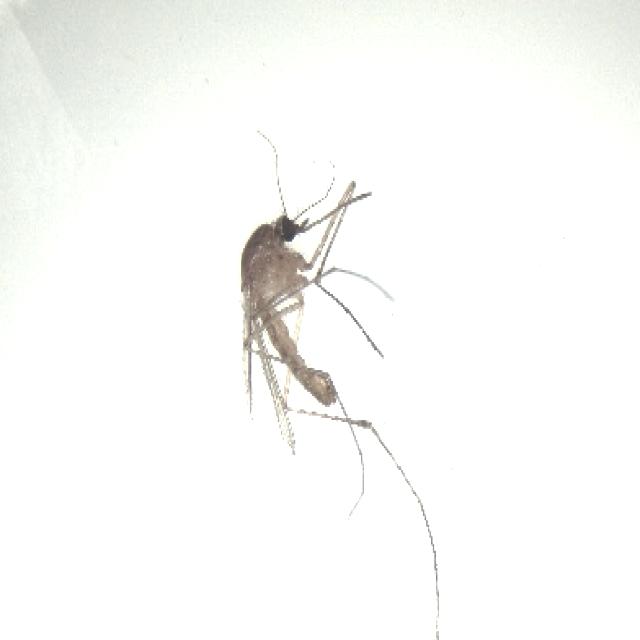
Species: culex_pipiens